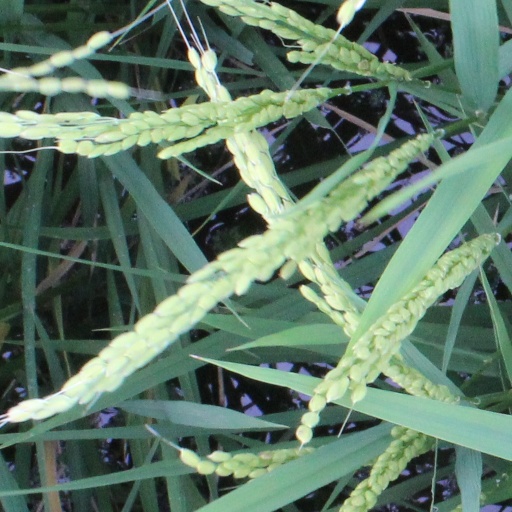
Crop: rice